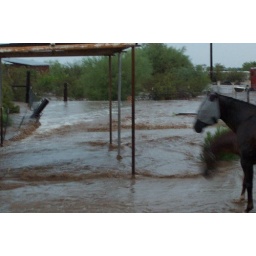
Horses watching the new river in their corral. Notice sagging fence in upper left.